Mastocytoma

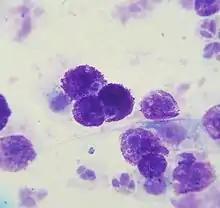
Mast cell tumor cytology

A mastocytoma or mast cell tumor is a type of round-cell tumor consisting of mast cells. It is found in humans and many animal species; the term also can refer to an accumulation or nodule of mast cells that resembles a tumor.